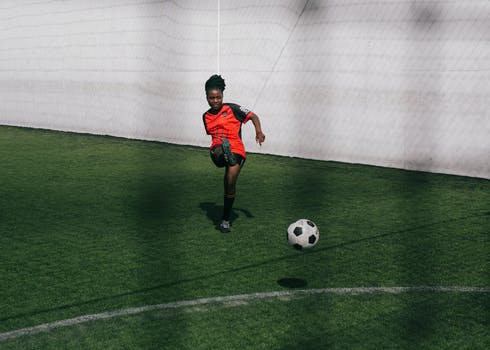
Label: No Watermark